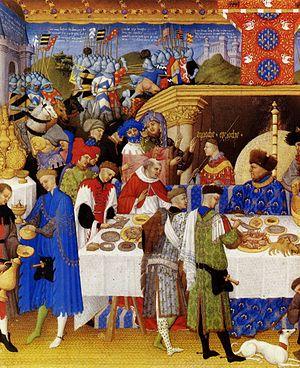
Le duc de Berry, assis en bas à droite, dos au feu, est habillé de bleu et coiffé d'un bonnet de fourrure. Il invite ses gens et ses proches à se présenter à lui. Derrière lui figure l'inscription «